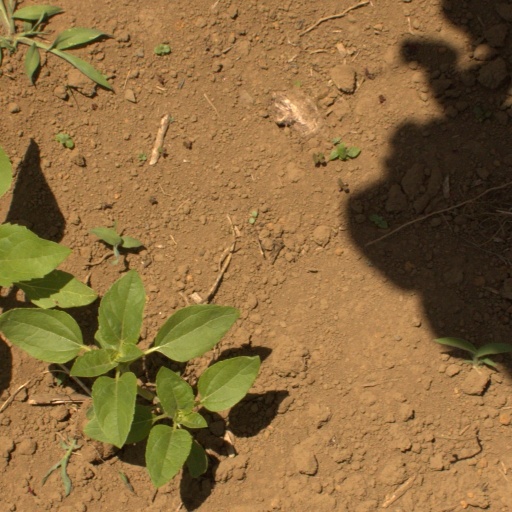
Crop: Jerusalem artichoke